Ming dynasty

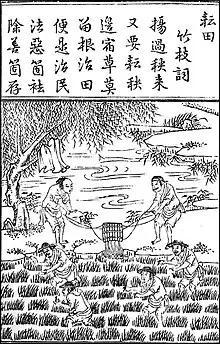
Weeding out the field, illustrated on Fan Kuang's "Bianmintuzuan"

The period was also renowned for ceramics and porcelains. The major production center for porcelain was the imperial kilns at Jingdezhen in Jiangxi, most famous in the period for blue and white porcelain, but also producing other styles. The Dehua porcelain factories in Fujian catered to European tastes by creating Chinese export porcelain by the late 16th century. Individual potters also became known, such as He Chaozong, who became famous in the early 17th century for his style of white porcelain sculpture. In "The Ceramic Trade in Asia", Chuimei Ho estimates that about 16% of late Ming era Chinese ceramic exports were sent to Europe, while the rest were destined for Japan and South East Asia.